Smoking in Germany

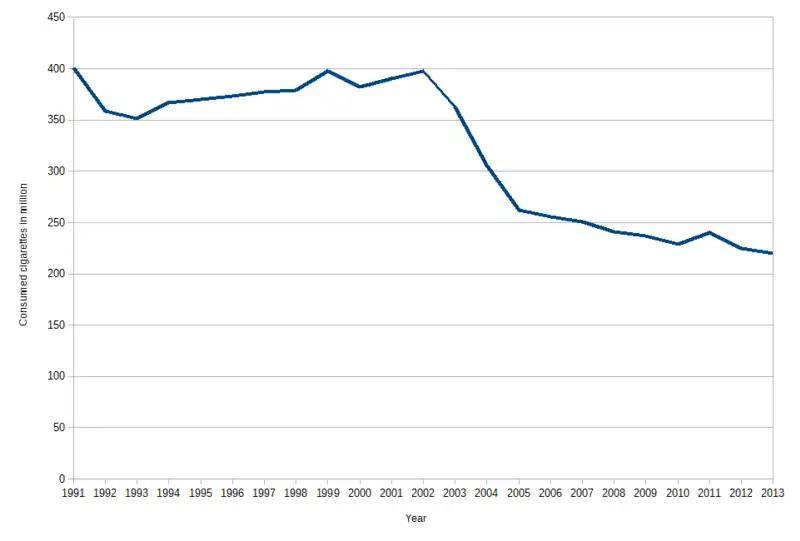
Cigarette consumption per year from 1991 until 2013

Since 2003, it has been illegal to label a tobacco product as "light", "mild", "low-tar" or any other misleading form of advertisement which could cause the impression that the product causes less damage than other tobacco products.